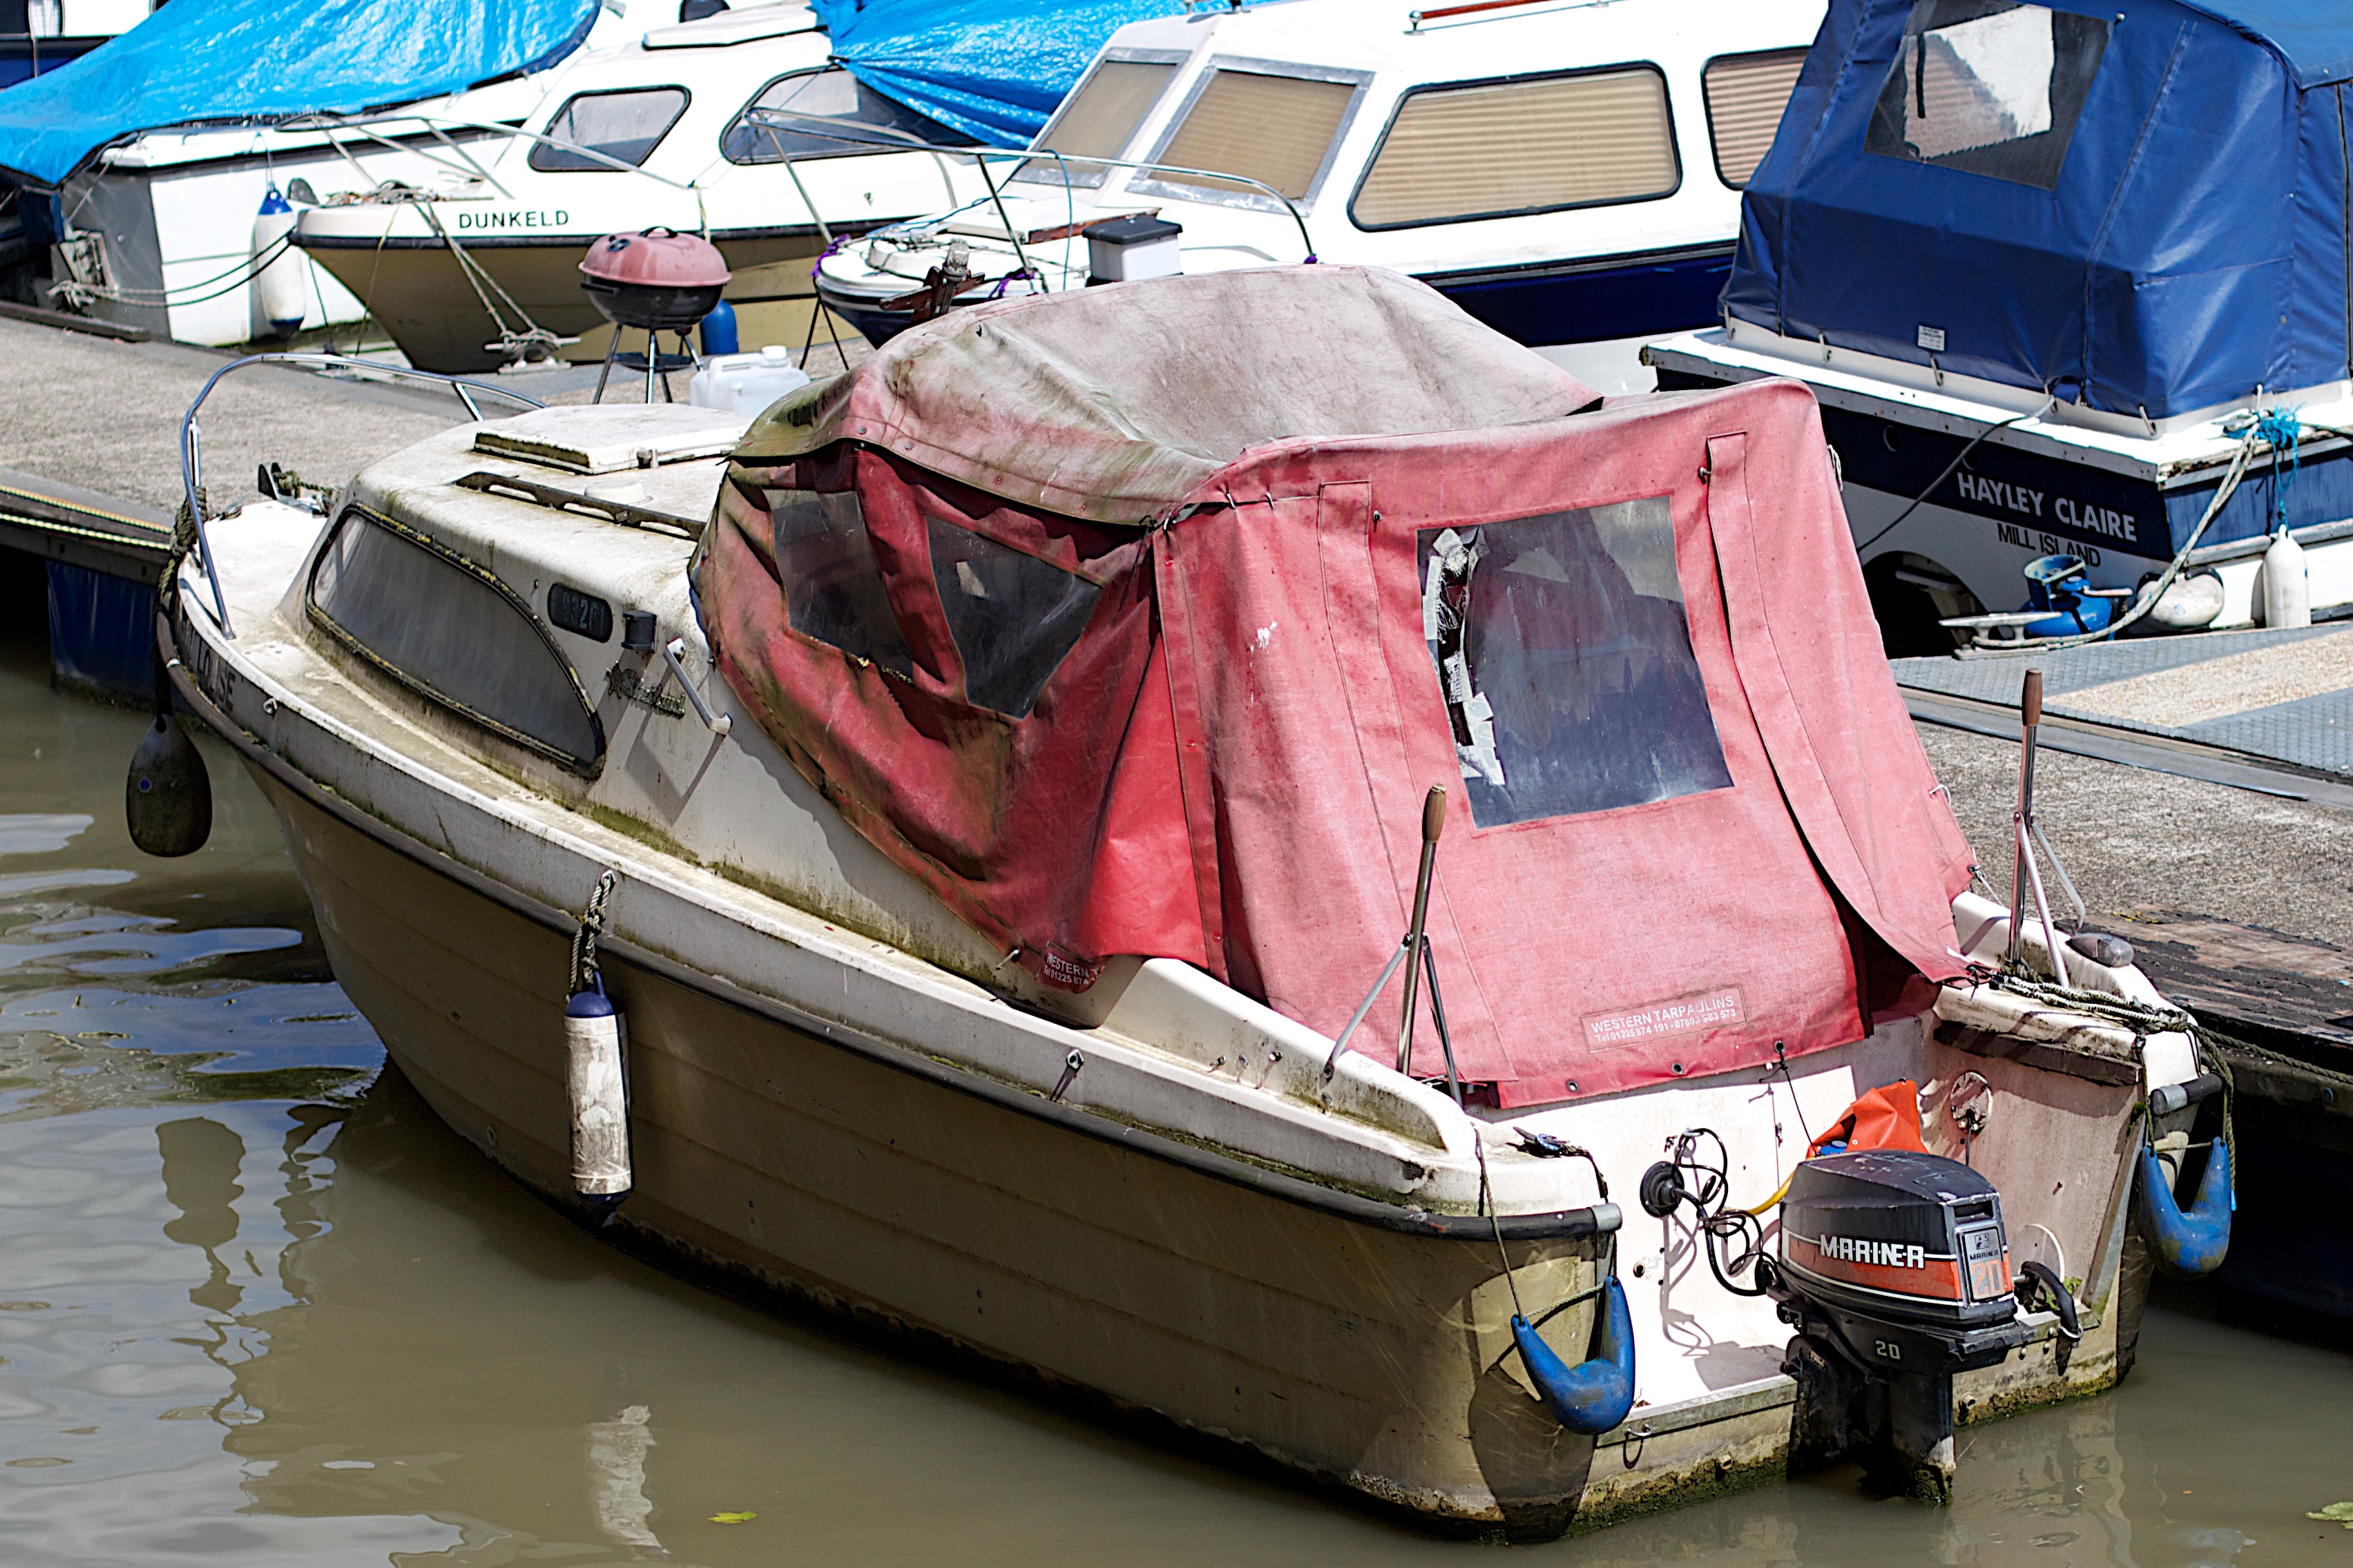
boat, vehicle, motorboat, watercraft